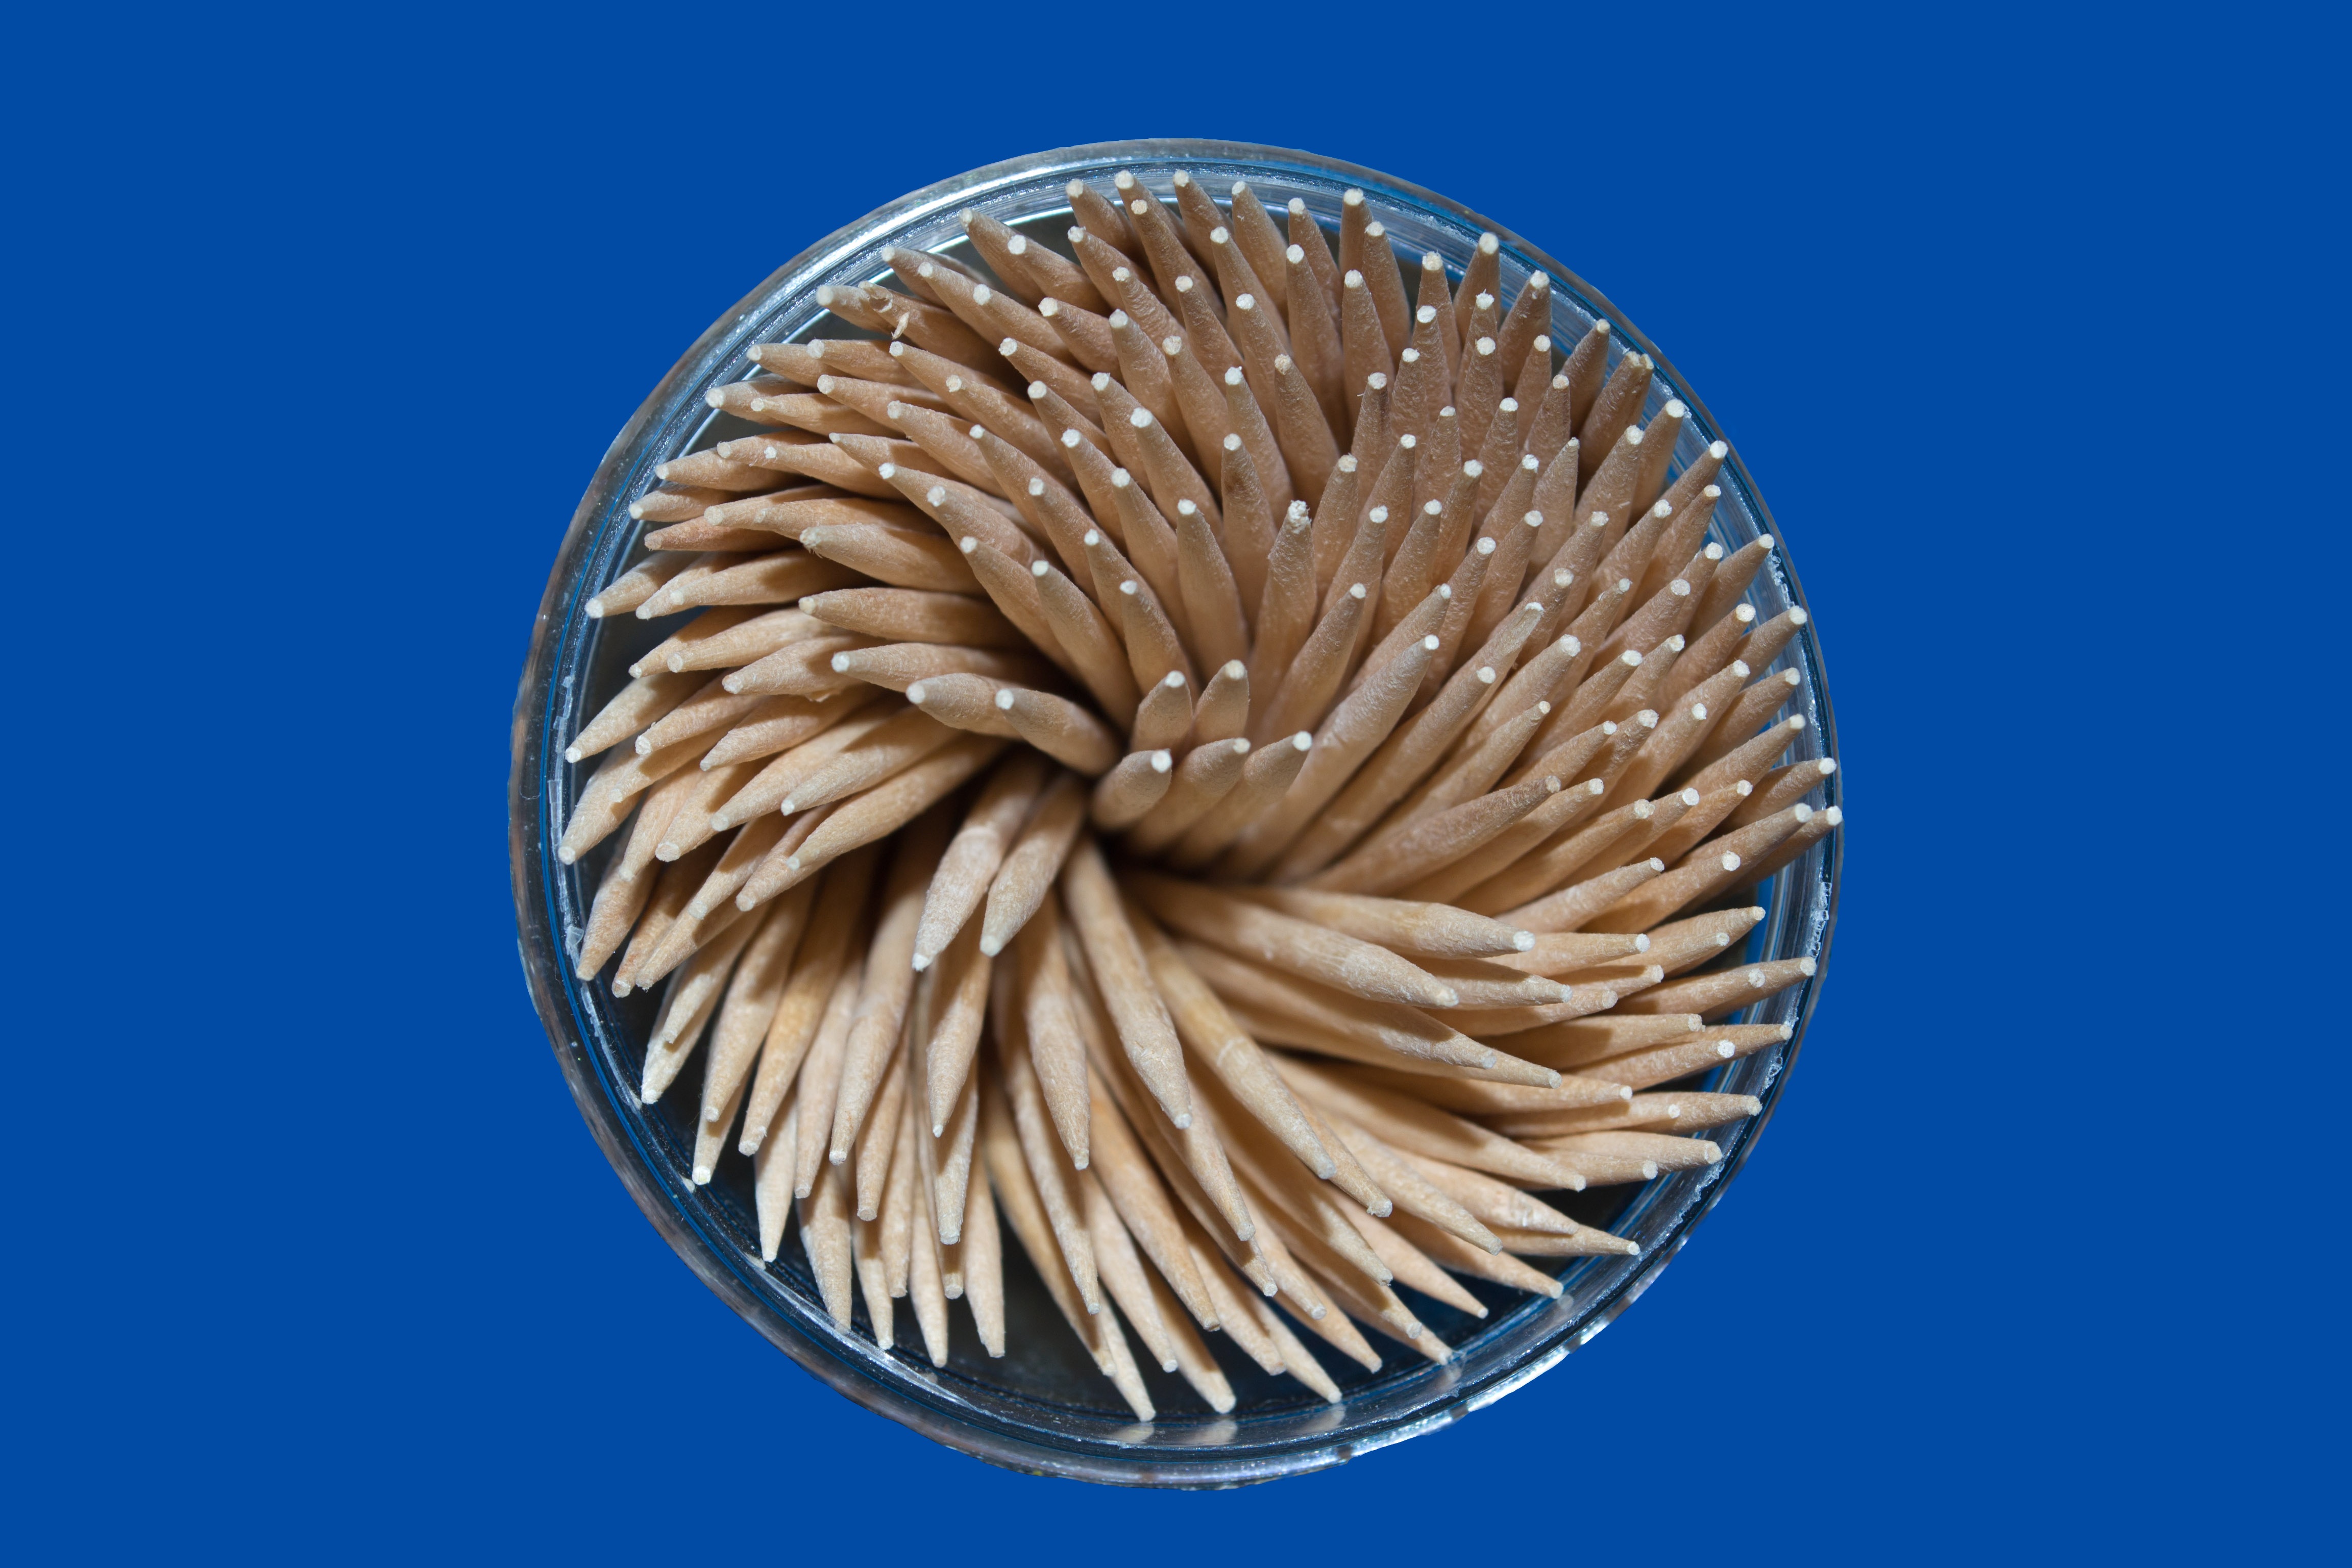
tree, medicine, invertebrate, seashell, clam, mouth, cleaning, cockle, stick, toothpick, hygiene, nautilida